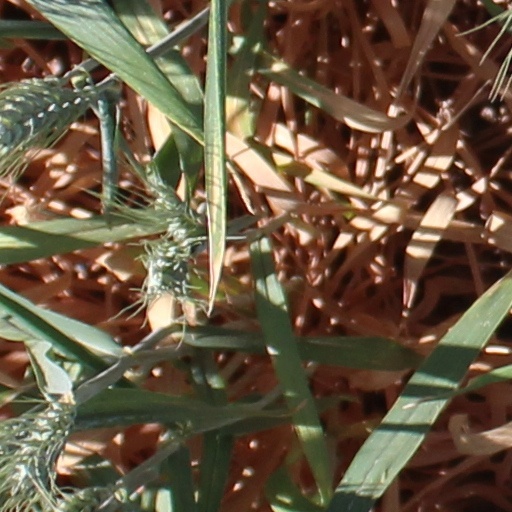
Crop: wheat